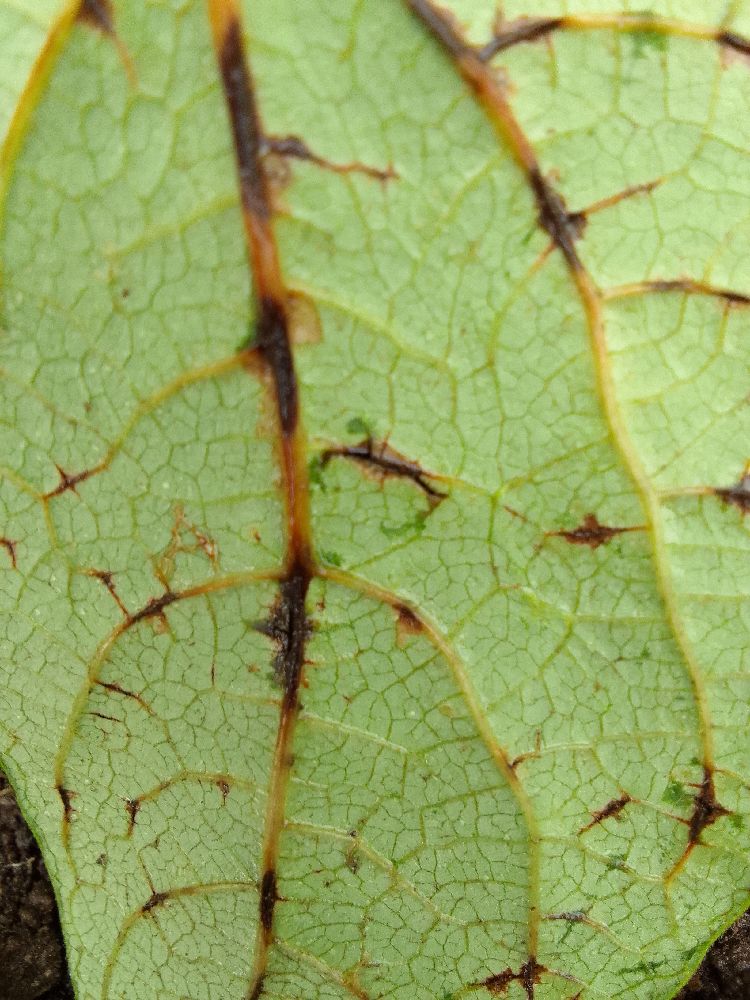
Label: anthracnose